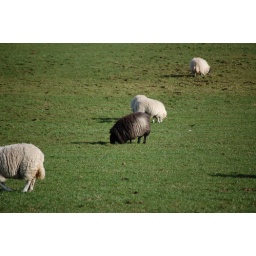
The lone black sheep in a field of white sheep.